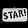
Label: Bag